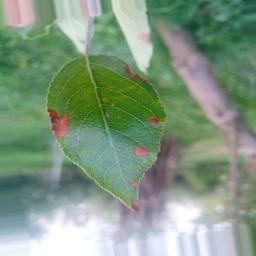
Label: Alternaria